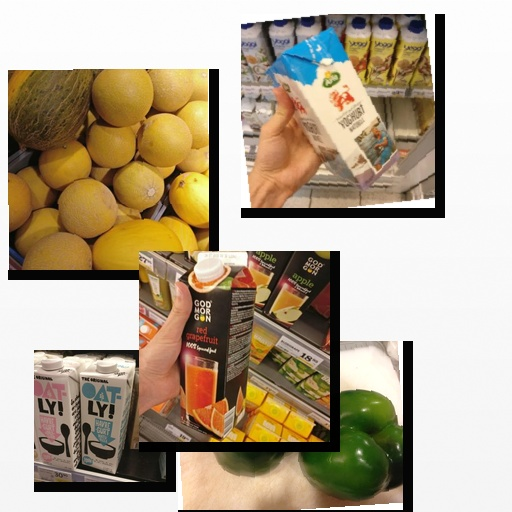
Food items: grapefruit_juice, oatghurt, melon, bell_pepper, yoghurt